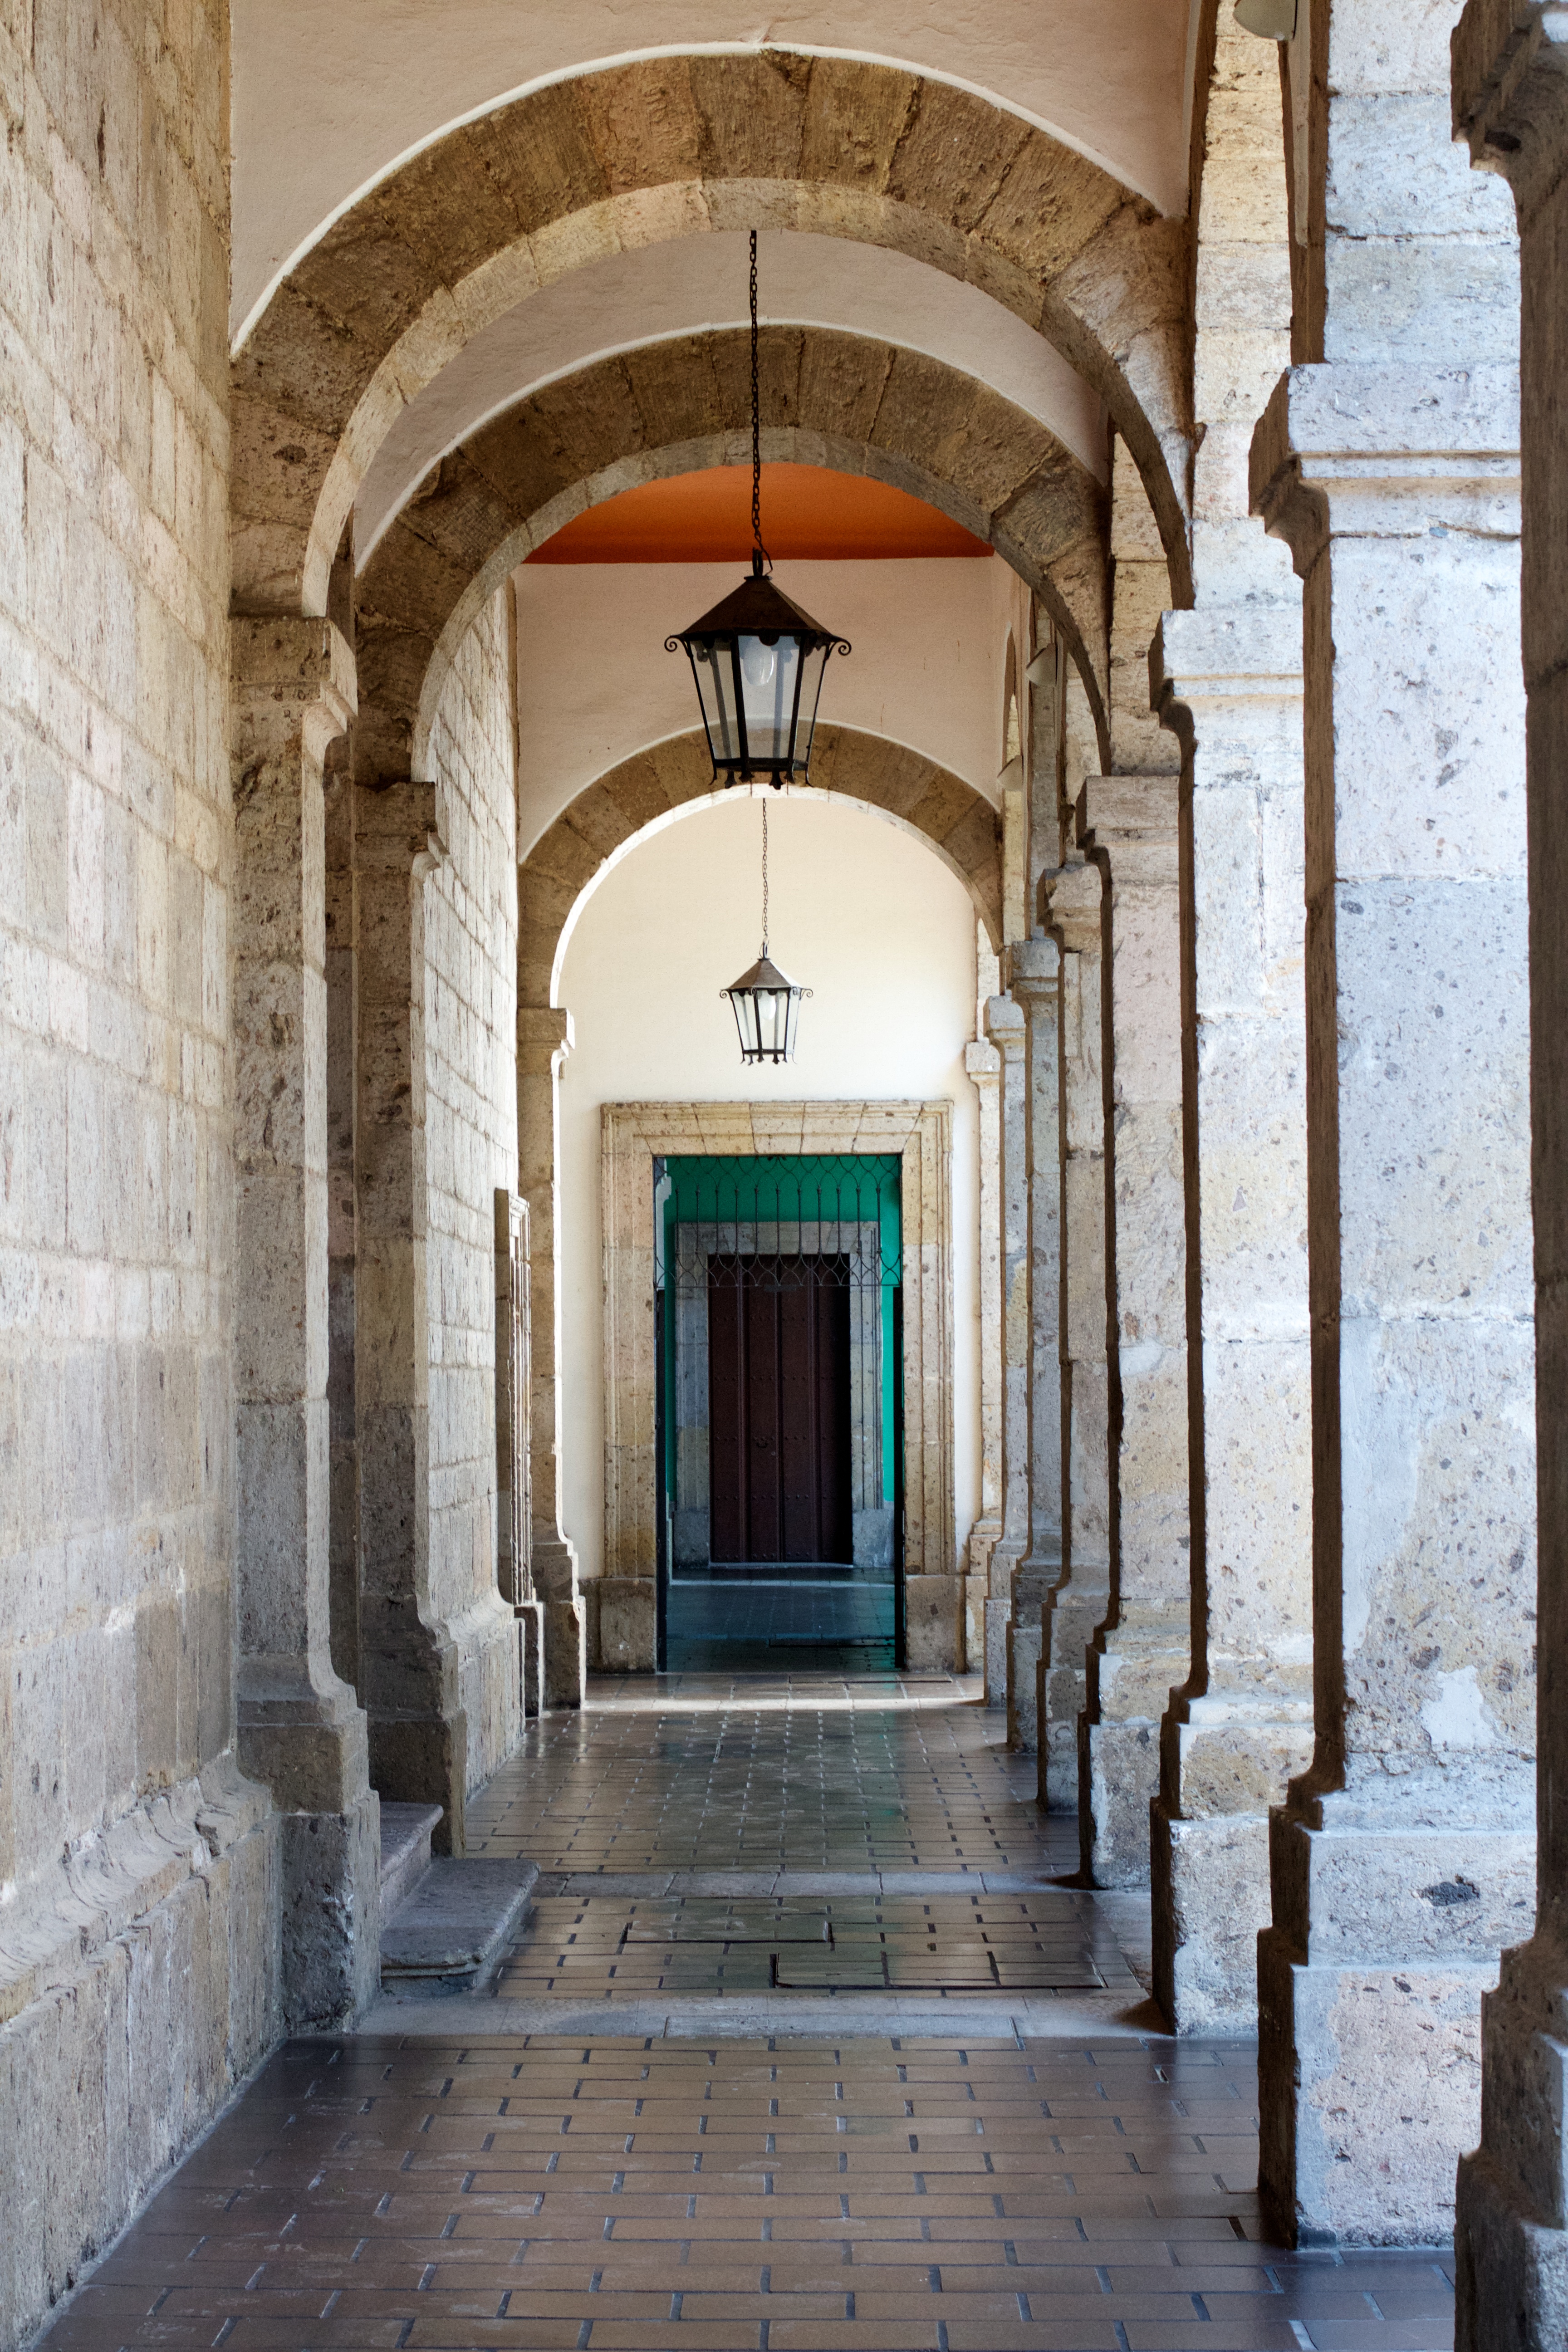
architecture, building, palace, arch, facade, church, chapel, door, place of worship, monastery, synagogue, arcade, estate, ancient history